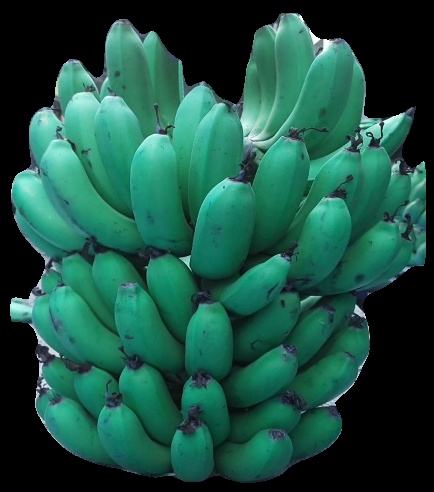
Variety: pachbale
Grade: grade2